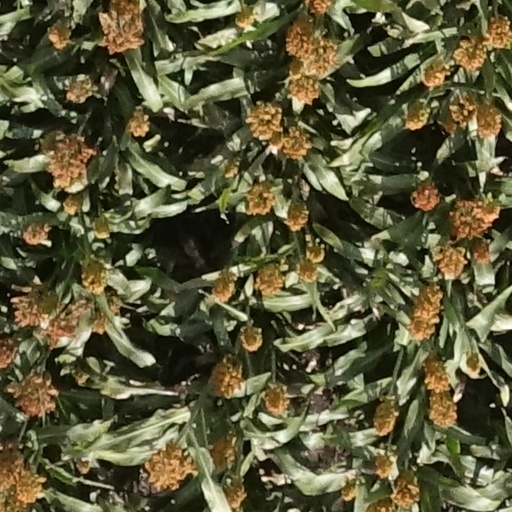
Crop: sorghum